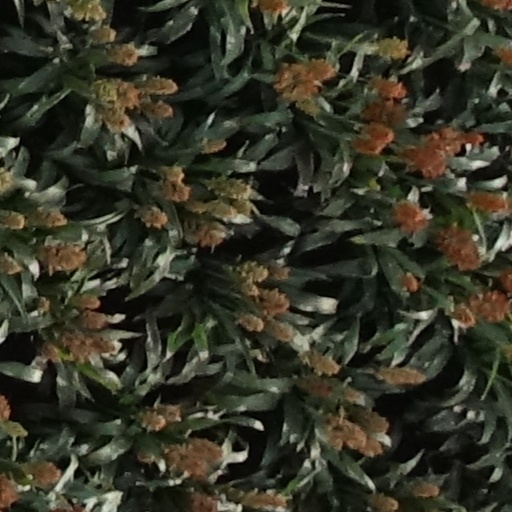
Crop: sorghum